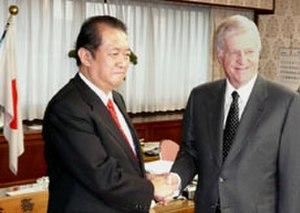
La famille Hatoyama est une dynastie qui occupe le devant de la scène politique du Japon depuis l'ère Meiji et la fin du XIXᵉ siècle, sur cinq générations. Souvent considérée comme l'équivalent japonais de la famille Kennedy, elle compte deux Premiers ministres, trois ministres, un président de la Chambre des représentants, sept parlementaires et deux membres de l'Assemblée préfectorale de Tokyo. La Diète du Japon a comporté de 1986 à 1992 un record de trois parlementaires issus de cette famille siégeant simultanément. La plupart d'entre eux ont eu également d'importantes carrières universitaires.
Kunio Hatoyama, né le 13 septembre 1948 et mort le 21 juin 2016, est un homme politique japonais issu de l'une des plus importantes familles de l'histoire politique du Japon, membre du Parti libéral-démocrate, qui fut ministre de la Justice du 27 août 2007 au 1ᵉʳ août 2008, ministre des Affaires intérieures et des Communications et ministre d'État chargé de la Réforme de la décentralisation, dans le 92ᵉ Cabinet du Japon dirigé par Tarō Asō du 24 septembre 2008 jusqu'à sa démission le 12 juin 2009.